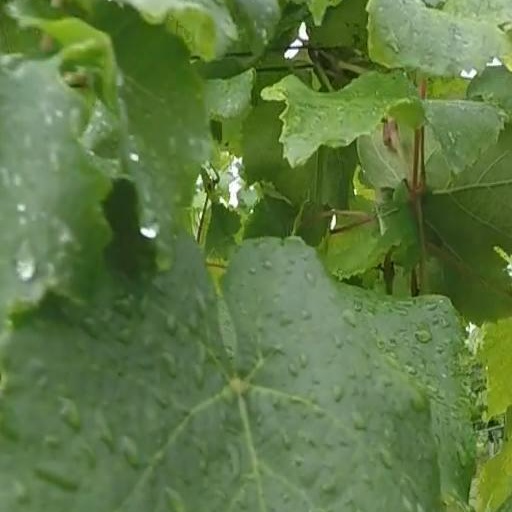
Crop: grape